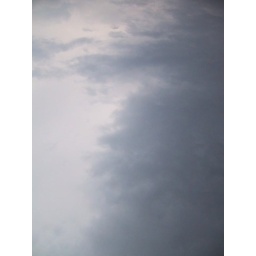
Lower cloud base underneath a higher cloud base on an exiting thunderstorm.